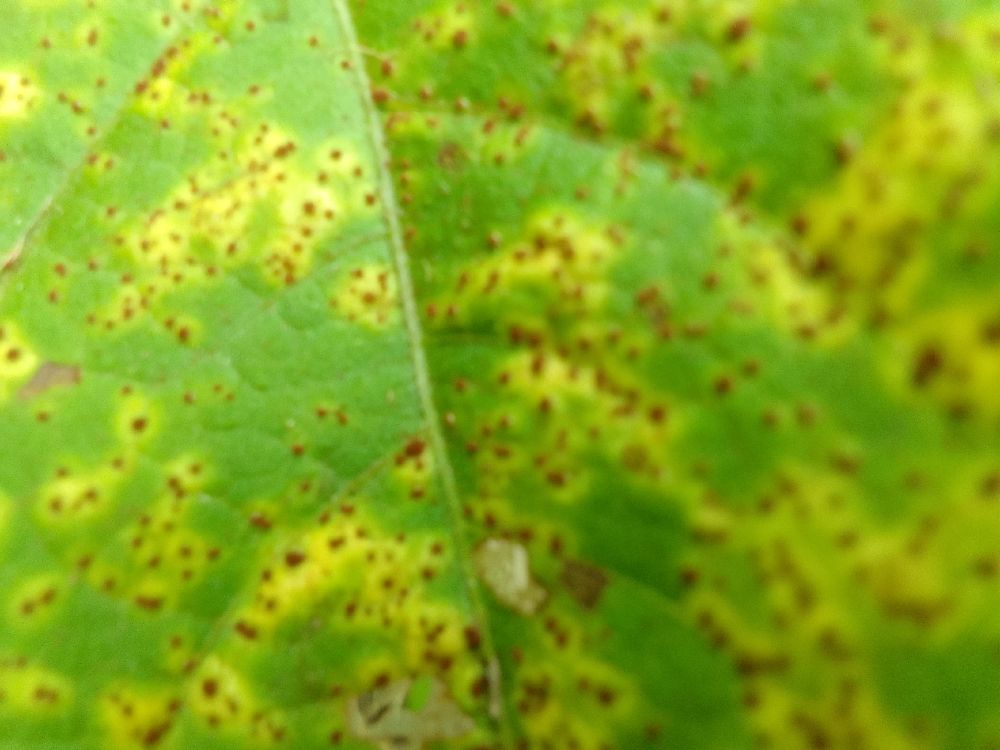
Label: rust